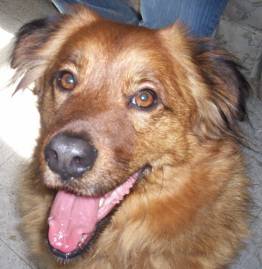
Label: dog